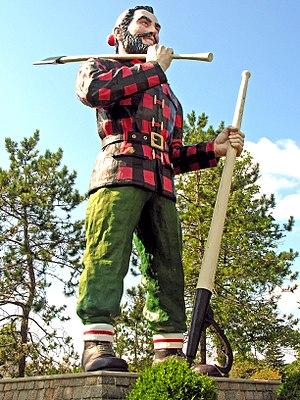
Derry est, à l'instar de Castle Rock, une ville fictive de l'État du Maine, aux États-Unis, créée par le romancier Stephen King et servant de cadre à certains de ses récits, notamment Dreamcatcher et Ça, où elle apparaît pour la première fois, Insomnie et 22/11/63.
Paul Bunyan est une figure légendaire du folklore américain. Il est représenté habituellement comme un bûcheron géant, parfois accompagné d'un bœuf bleu nommé Babe : dans ce dernier cas, on parle de Paul Bunyan and Babe the Blue Ox.
Bangor est une ville du nord-est des États-Unis, dans l'État du Maine. Sa population était de 33 039 habitants lors du recensement de 2010. C'est le siège du comté de Penobscot et le centre commercial principal de l'est, du centre et du nord du Maine ainsi que la troisième ville de l’État. 6 % de la population parle le français à la maison.